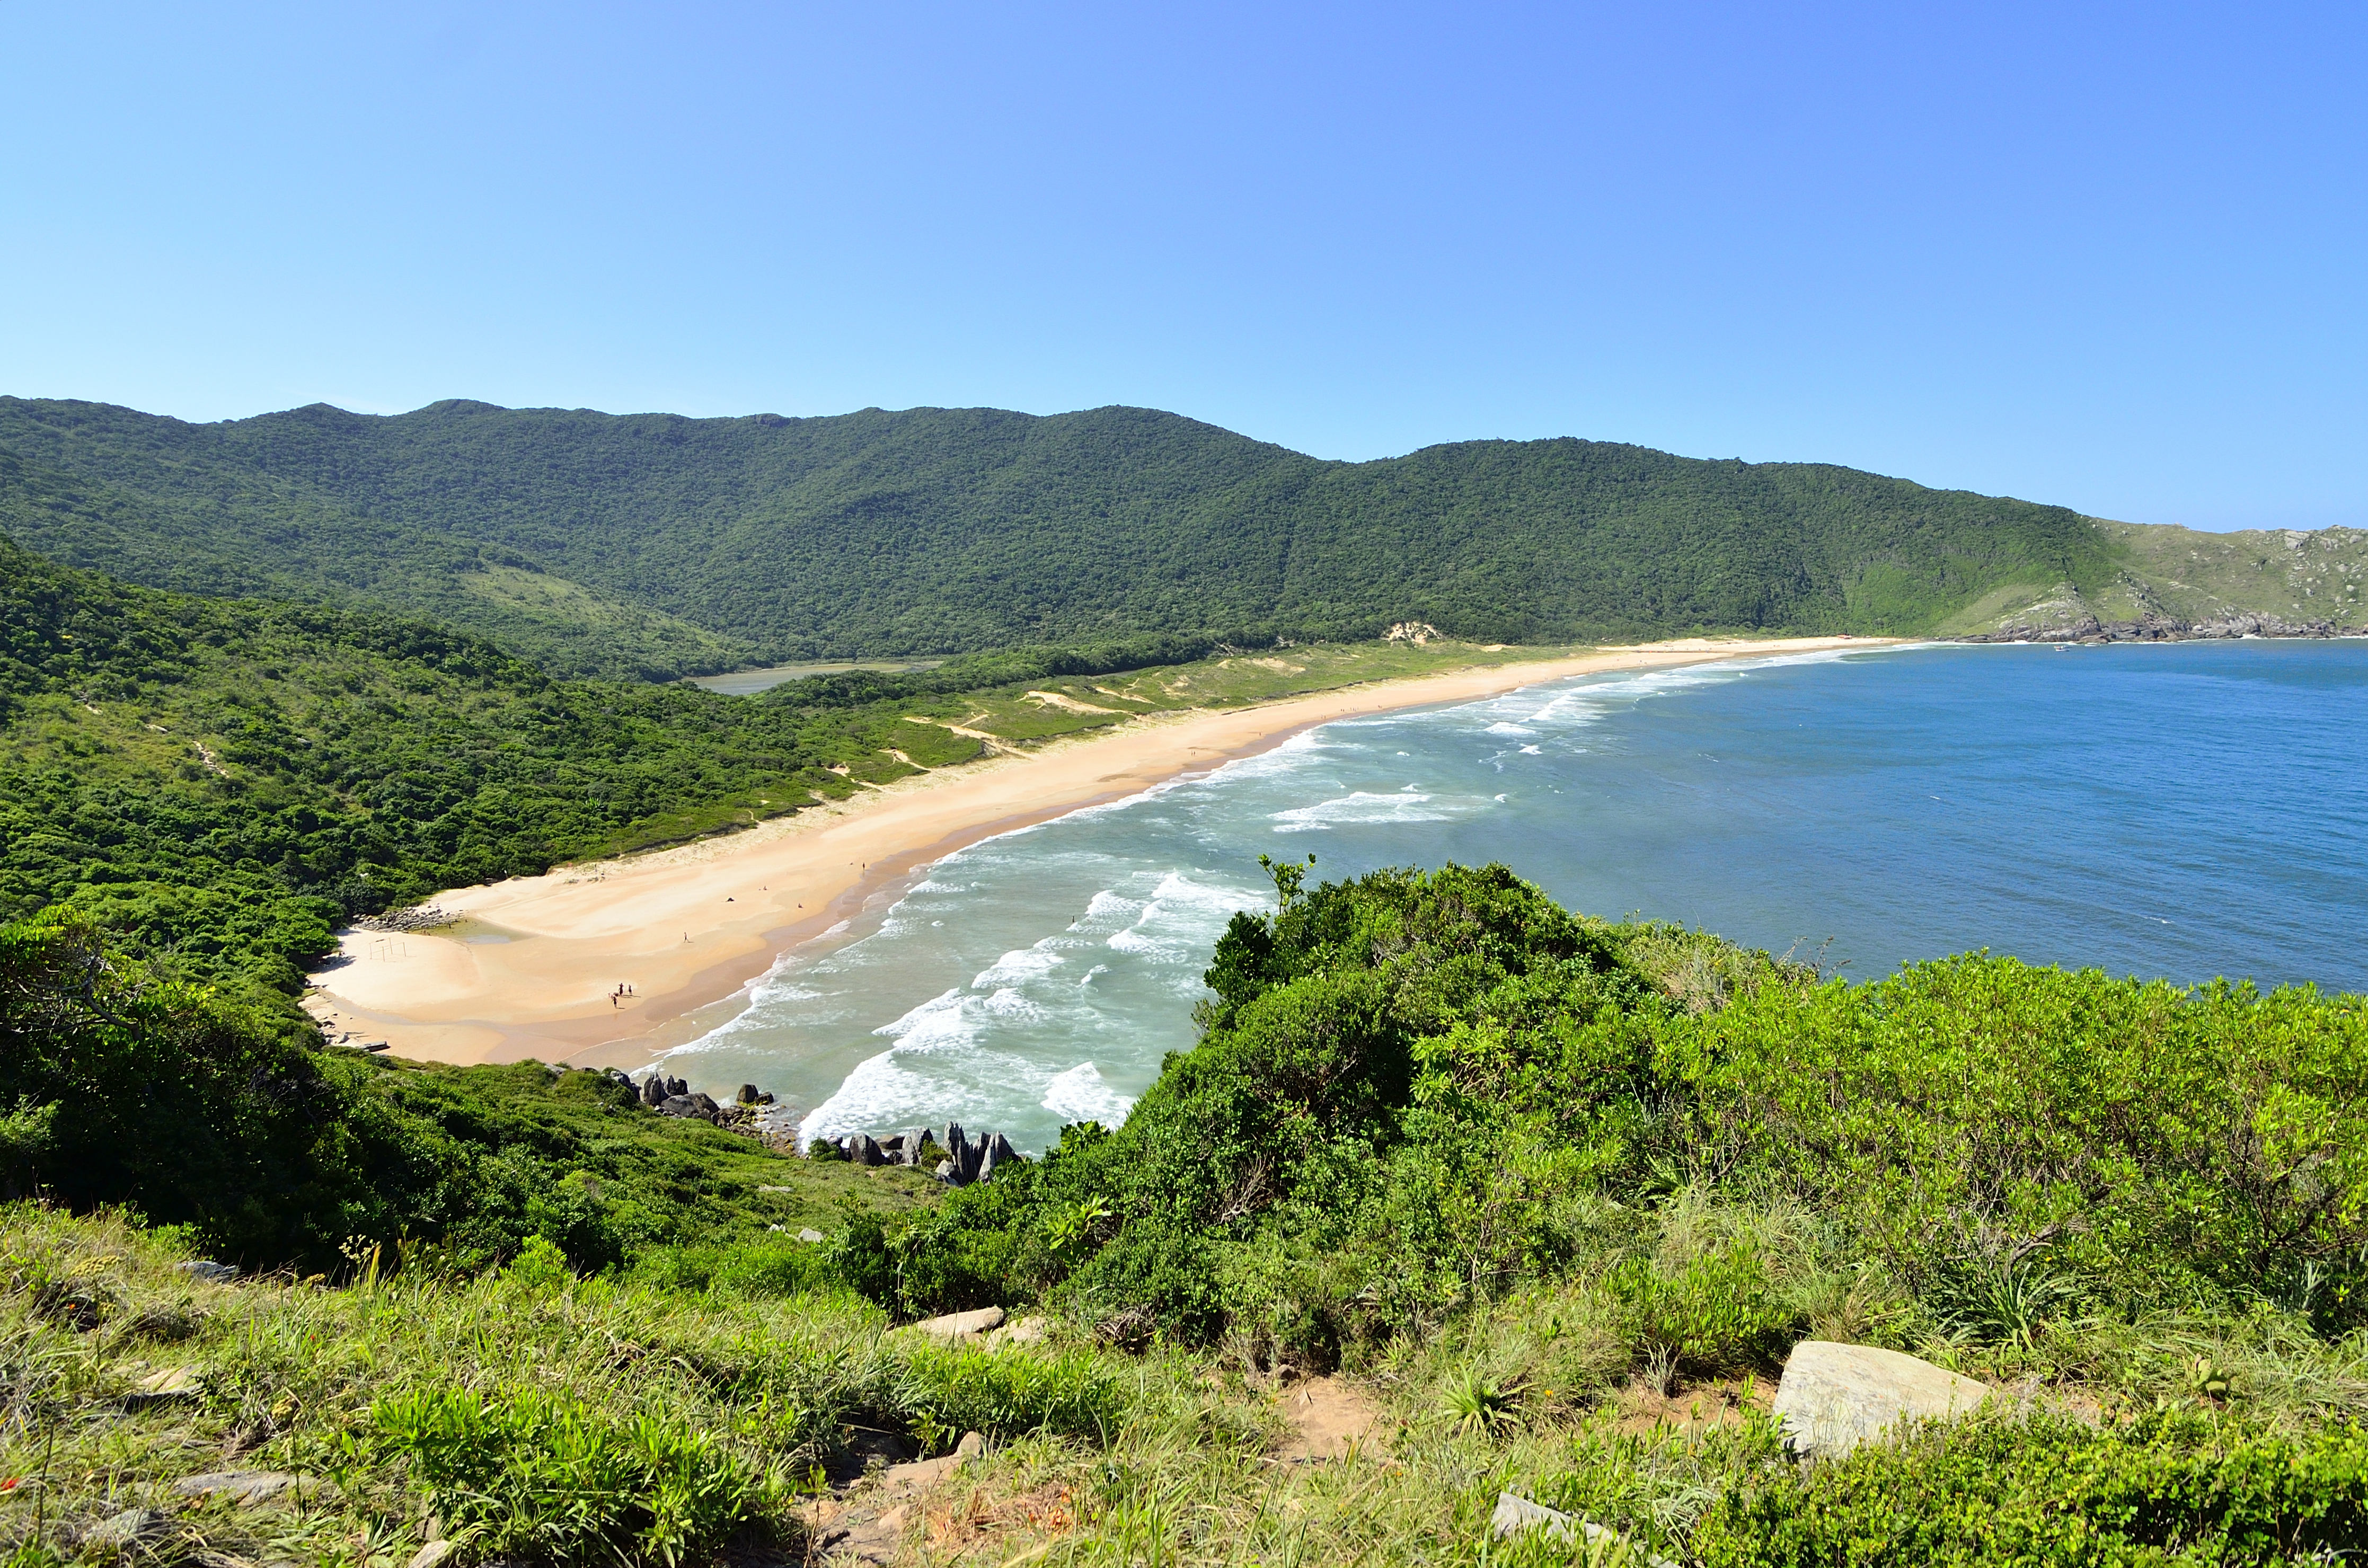
sea, coast, hill, lake, cove, bay, reservoir, terrain, plateau, paisaje, praia, da, coroa, morro, trilha, lagoinhadoleste, lagoinha, loch, ecosystem, cape